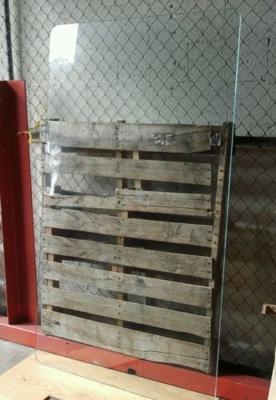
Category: table